Go! Puzzle

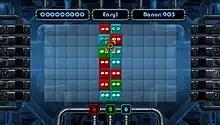
A screenshot of "Swizzleblocks"

"Aquatica" takes a Puzzle Bobble-esque approach, with the player connecting together same-colored 'sea mines', and not letting the screen fill up with them.